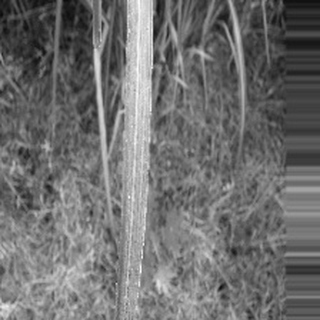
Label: sugarcane_bacterial_blight